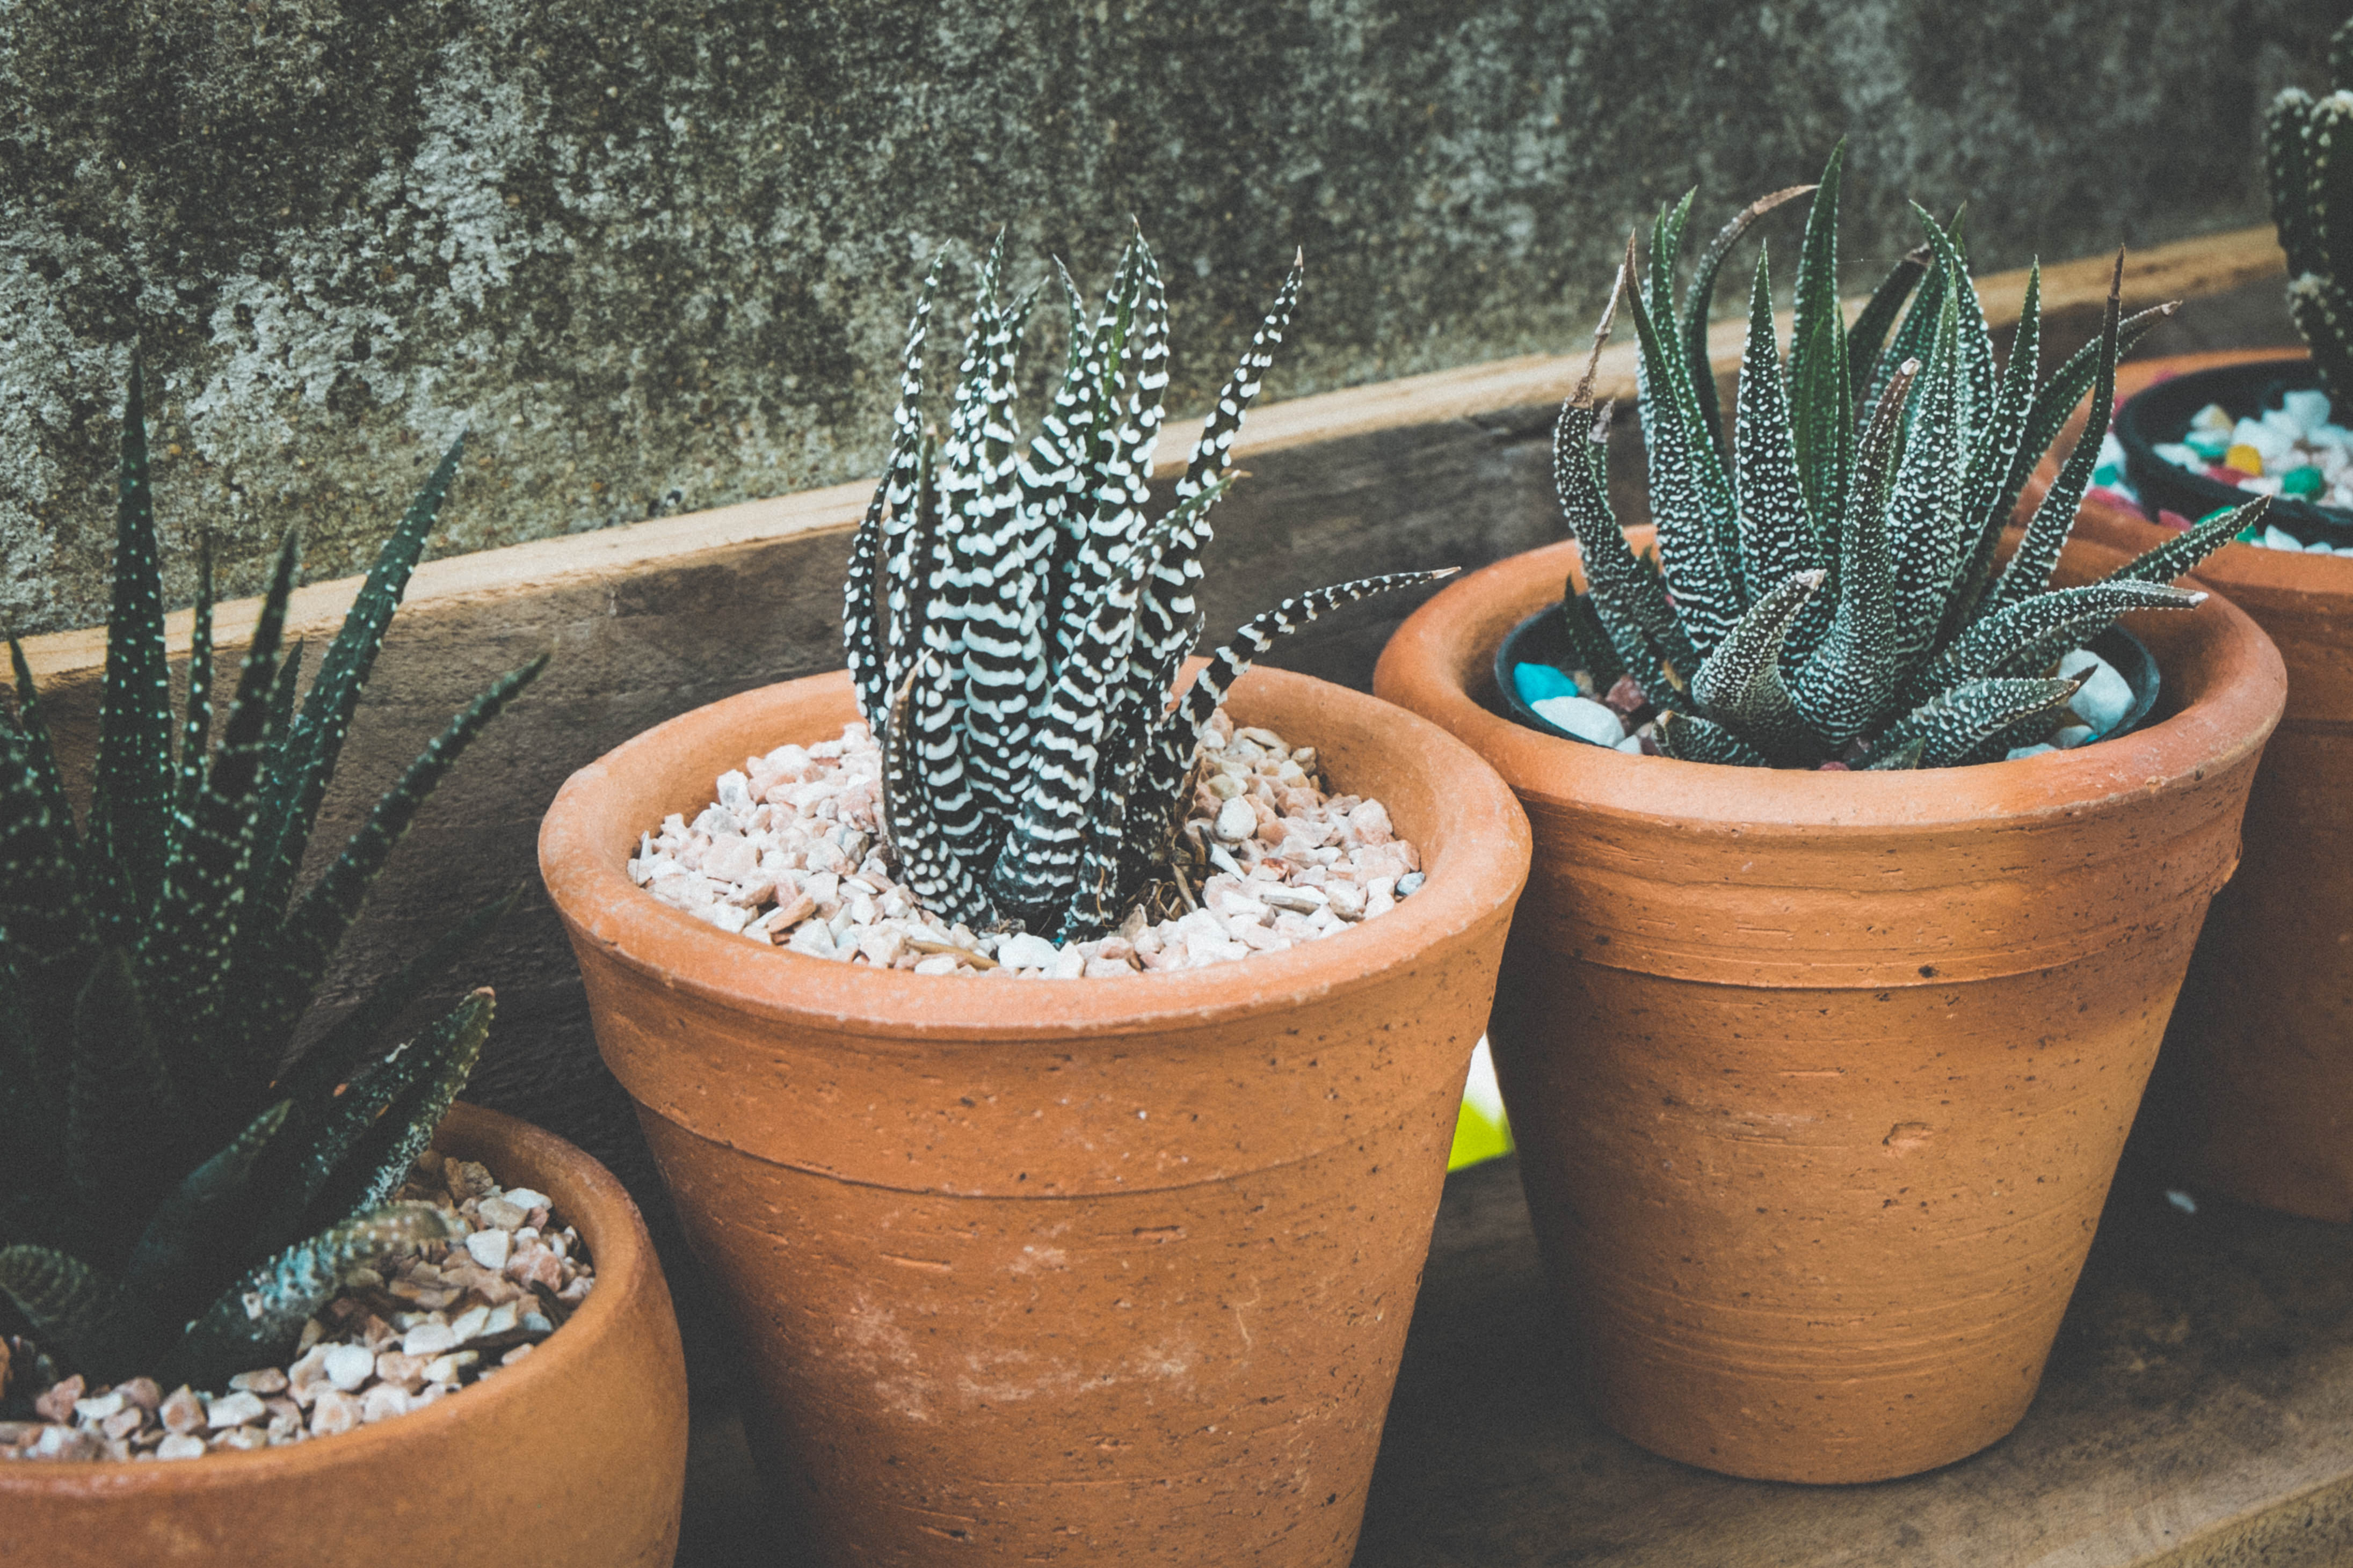
nature, cactus, plant, flower, soil, botany, succulent, garden, flowerpot, pots, flowering plant, flowerpots, land plant